1988 Tompkins Square Park riot

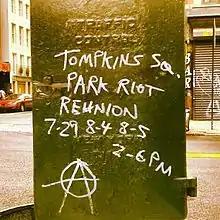
Graffiti on a traffic signal box in the East Village advertising riot reunion concerts in 2012

According to "Times" reporter Todd Purdum, the clash had its roots in music. News articles about the riots described some of the music groups who were involved in the melée . "The New York Times" quoted a handbill for The Backyards, a band looking for a drummer: "Must be dedicated, hard-hitting, in it for life. Willing to die naked in an alley for your anti-art. Outcasts and social rejects preferred but not essential." The industrial anarchist Missing Foundation were active in the riots and their logo—an overturned martini glass and "1988 - 1933"—was found everywhere on the walls of the East Village. The band's singer, Peter Missing, sang through a bullhorn and claimed industrial society was on the verge of collapse and that a police state was imminent. The overturned glass signified the band's slogan "the party's over," and the dates an allusion to the year the Nazis took over the Weimar Republic.